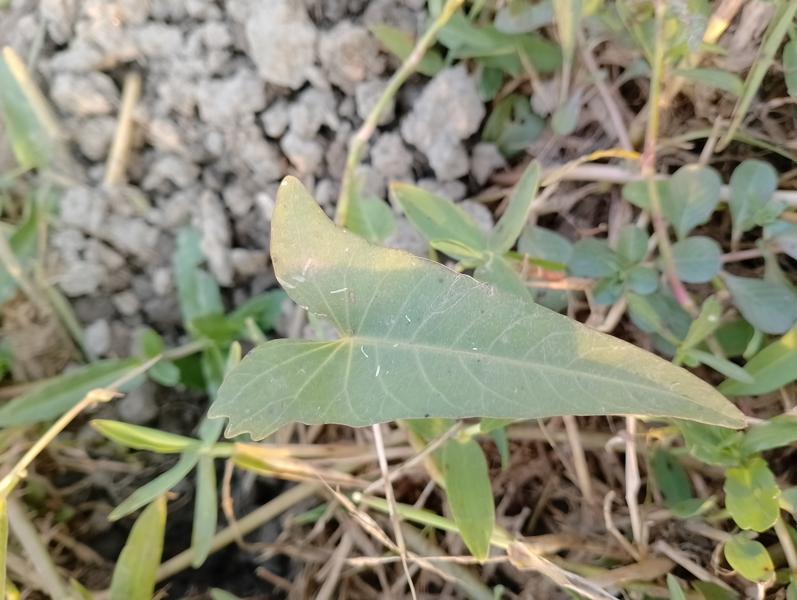
Weed species: Ipomoea aquatic